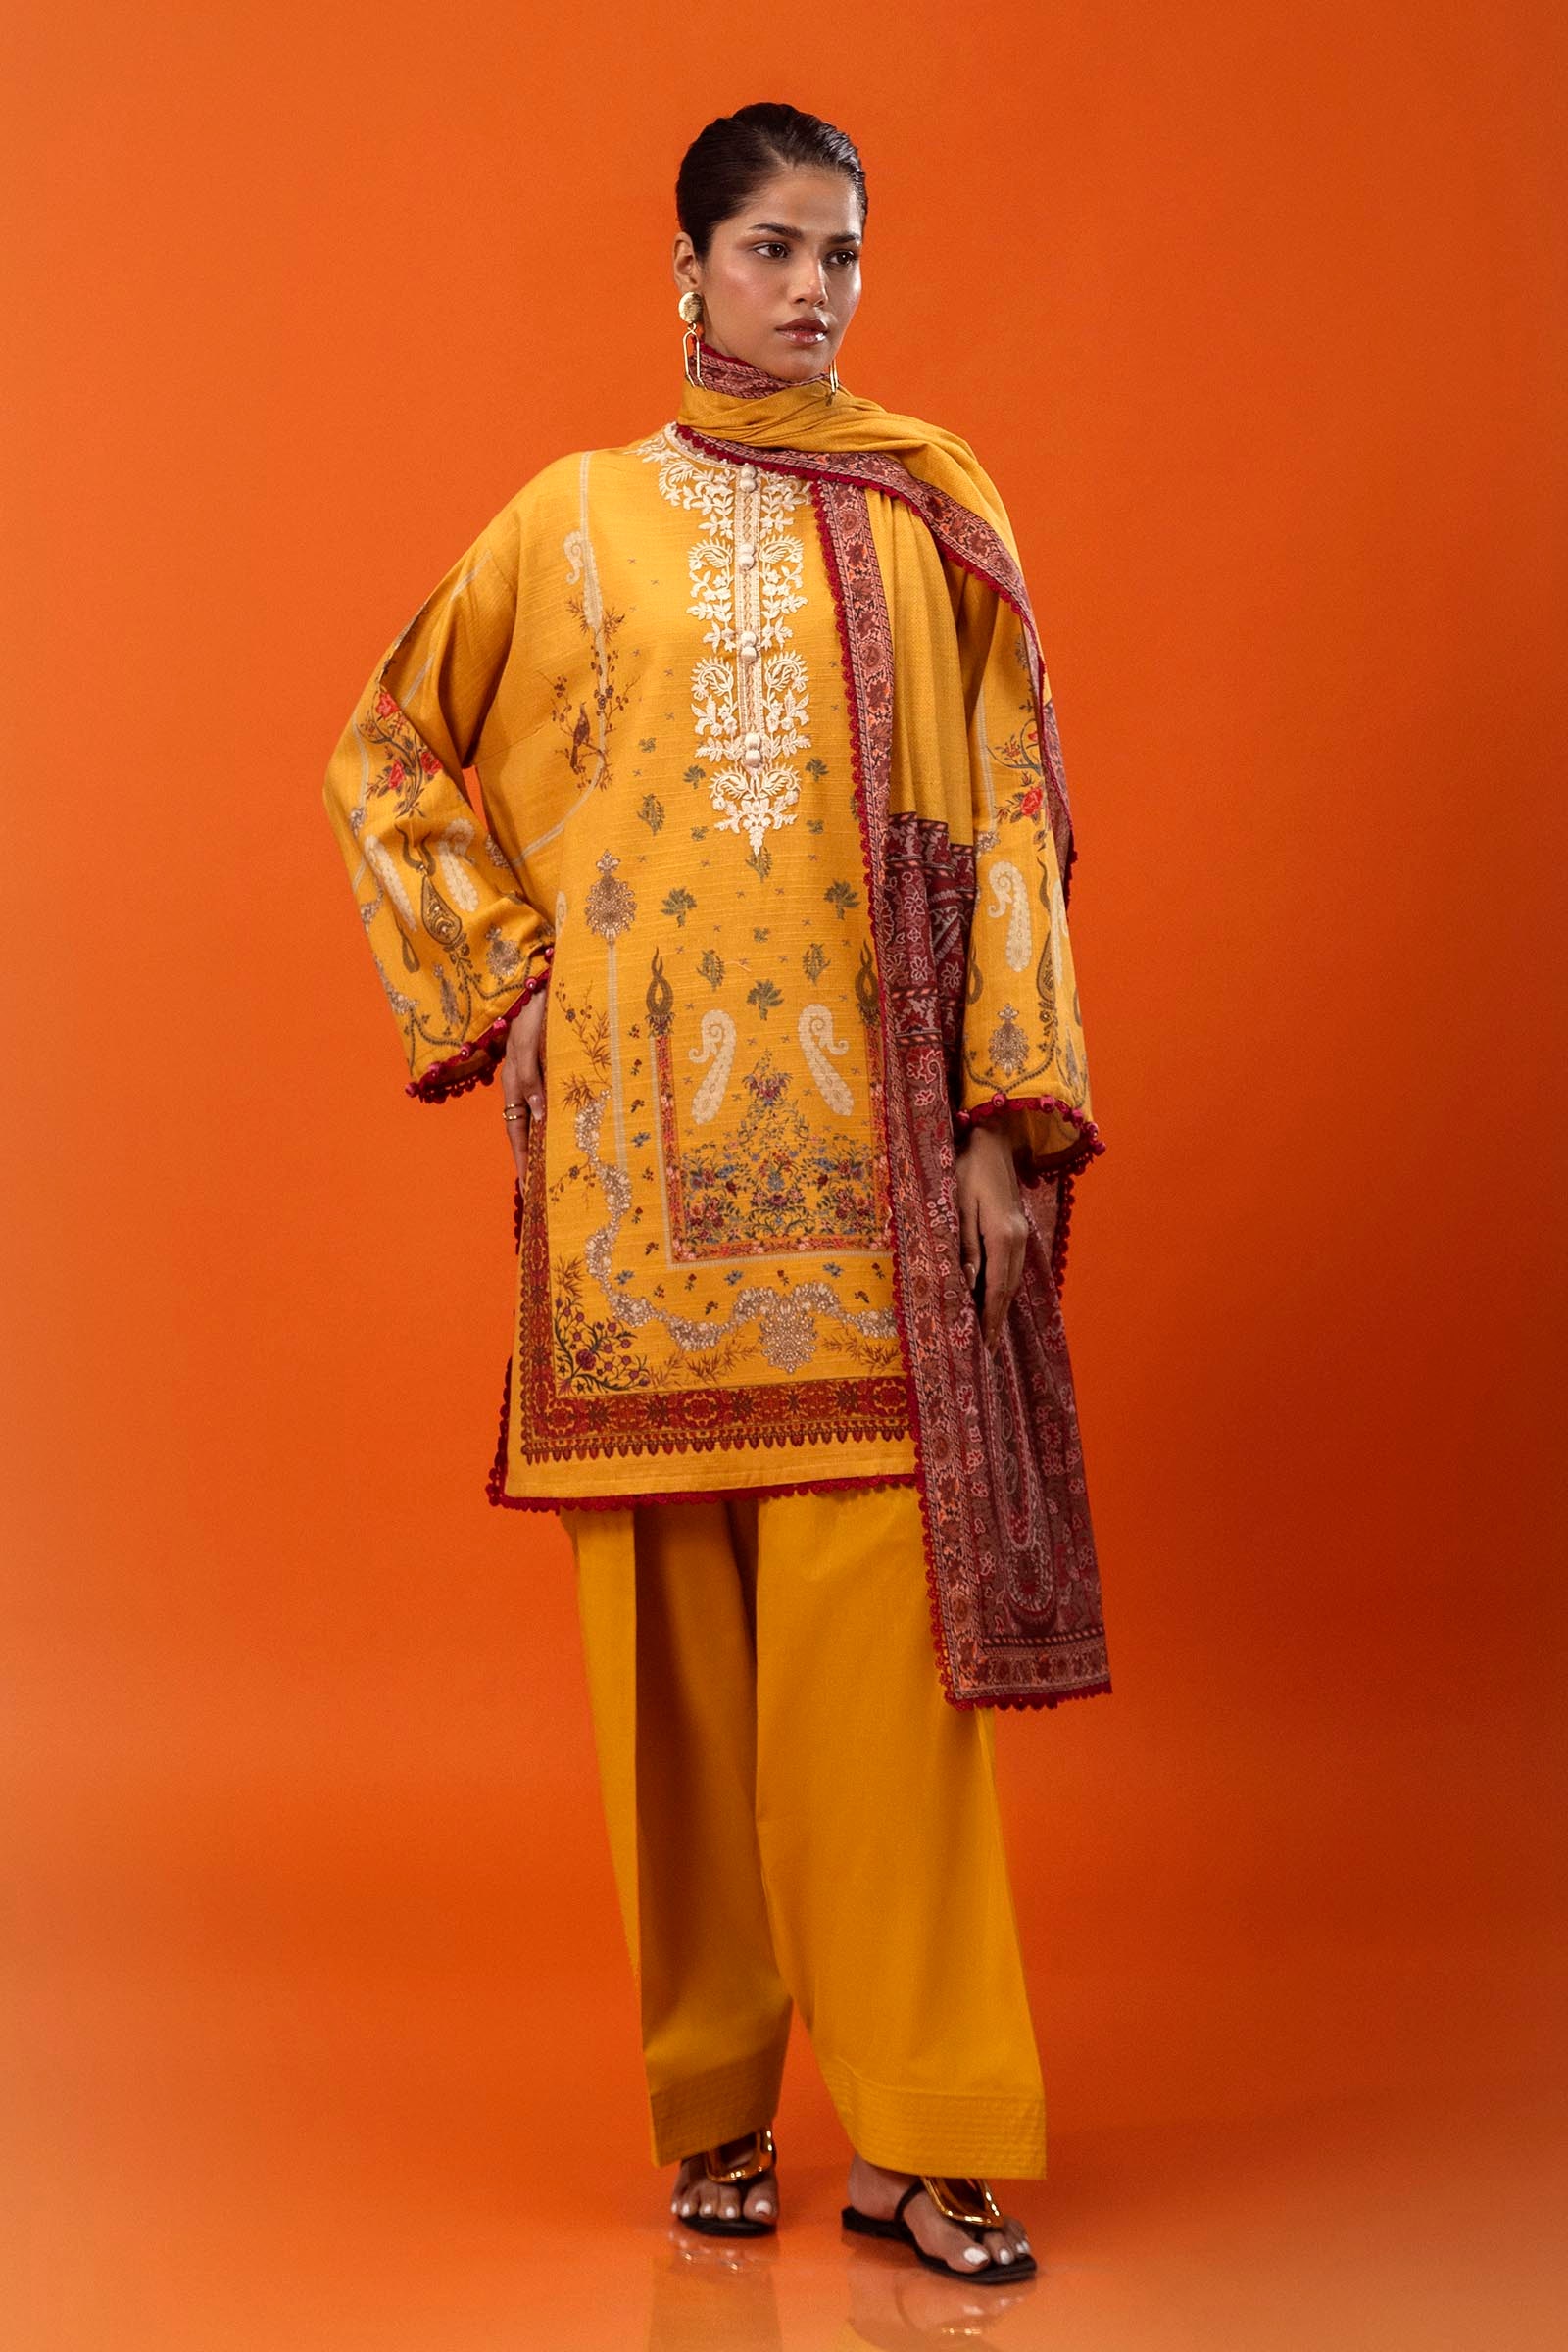
yellow multi embroidered salwar kameez